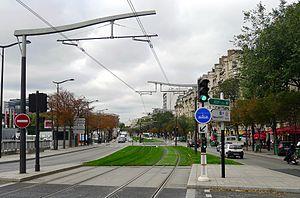
Boulevard Victor et ligne T3 à la porte de Versailles - Paris XV
Le boulevard Victor est un boulevard du 15ᵉ arrondissement de Paris. C'est un élément de la ceinture de boulevards extérieurs dits boulevards des Maréchaux.